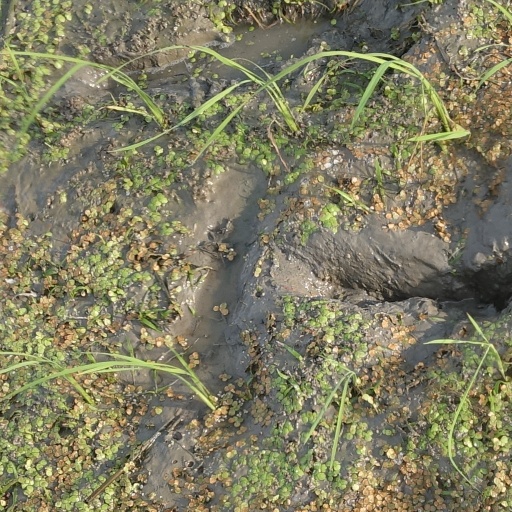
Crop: rice